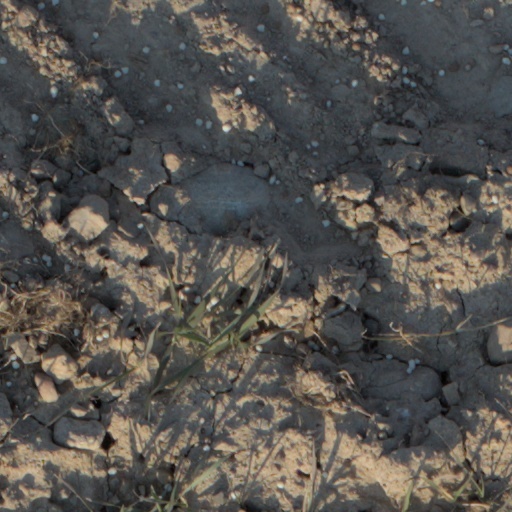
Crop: wheat